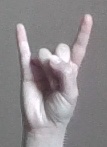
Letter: la